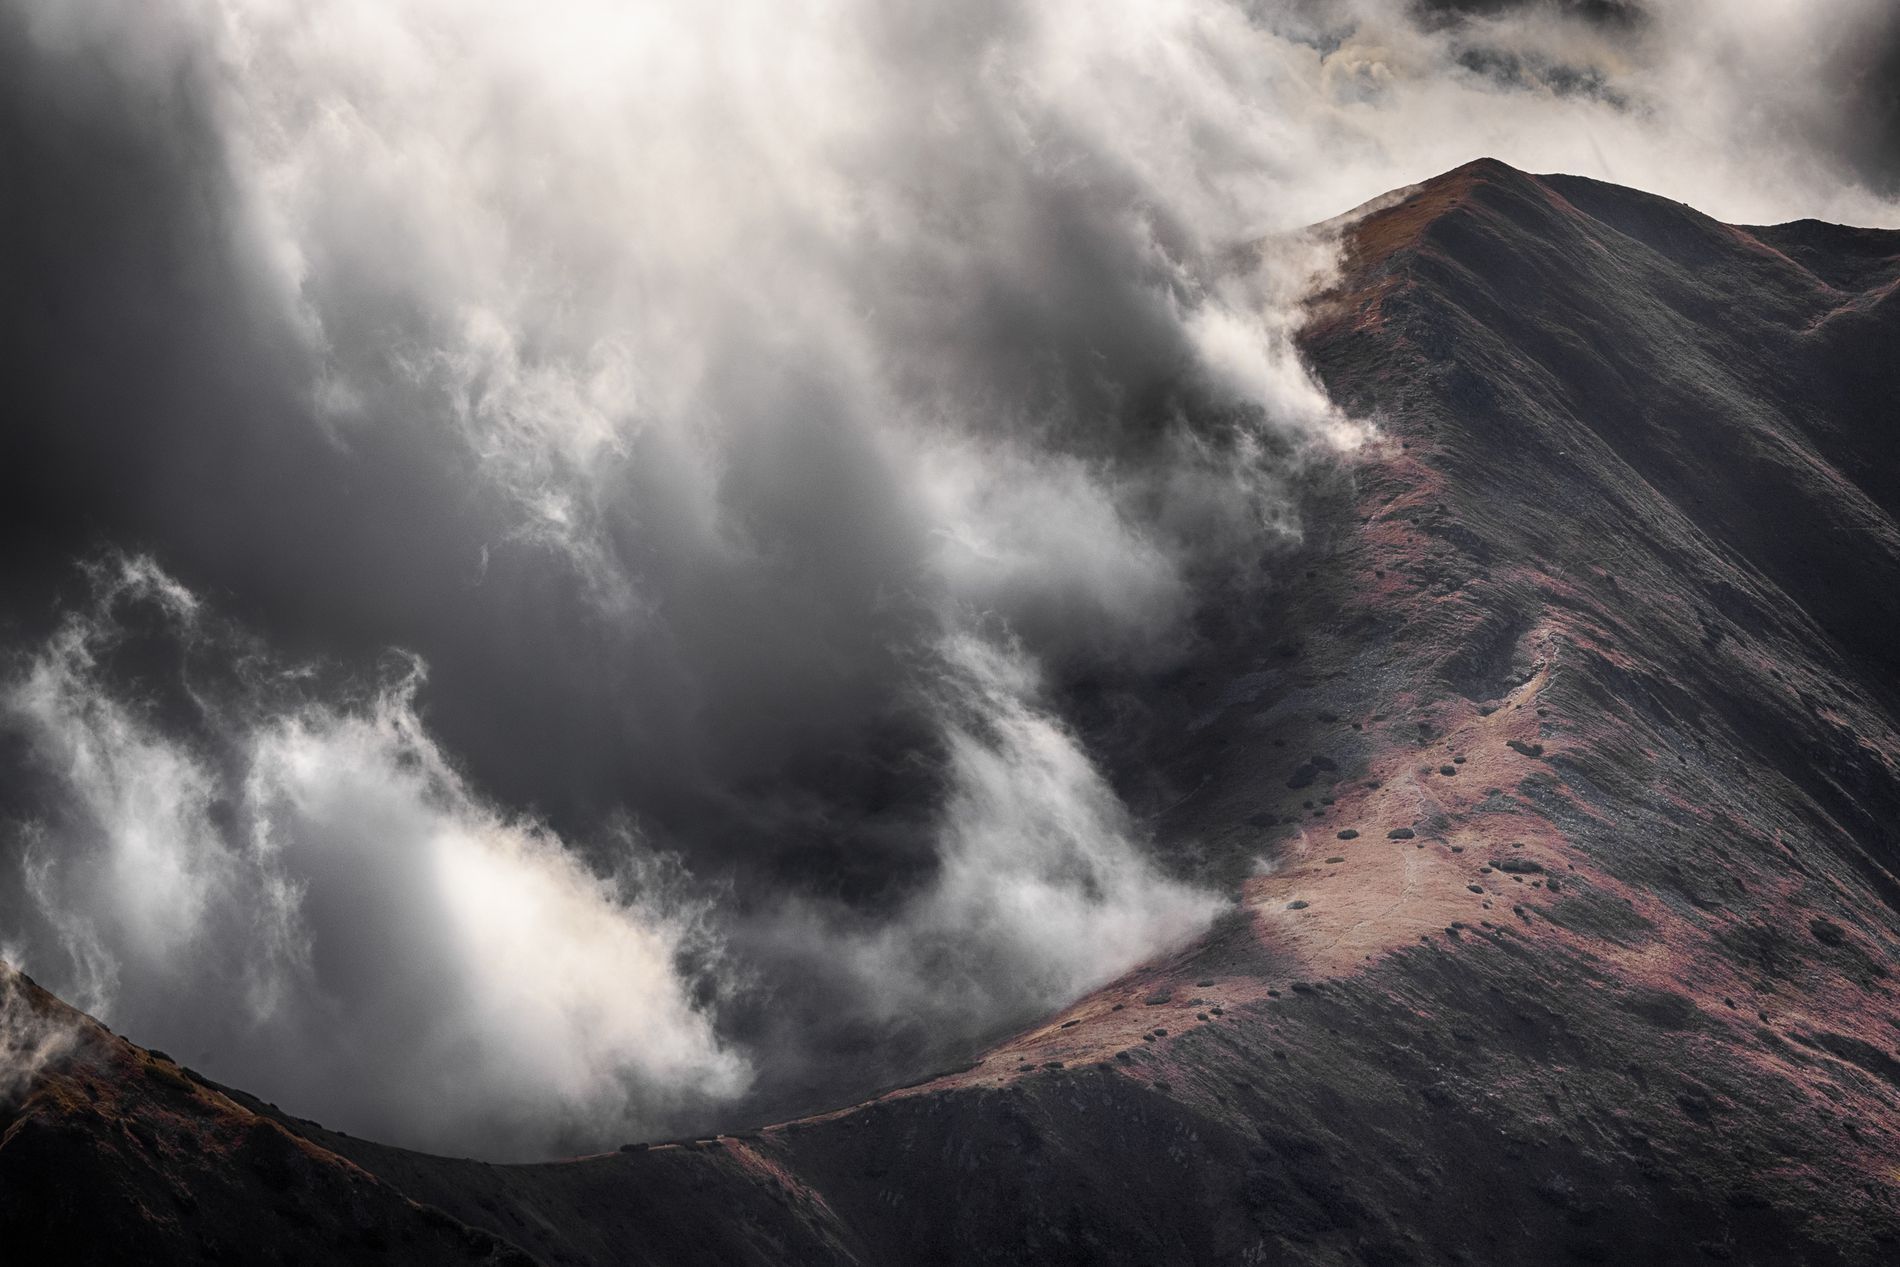
Mountain touching the clouds
The image shows a large mountain with a high peak that touches the clouds scattered across the sky.
Medium shot. The photo shows a mountain touching the clouds. The lighting is dim, but it shows the rough texture of the mountain and the soft texture of the clouds. The colors are muted, consisting of shades of yellow for the mountain and white for the clouds. The overall atmosphere is contemplative, focusing on the beauty of nature.
Labels: Nature, Outdoors, Weather, Cloud, Sky, Scenery, Mountain, Cumulus, Mountain Range, Peak, Crater, Volcano
Camera: Canon Canon EOS R
Lens: EF100-400mm f/4.5-5.6L IS USM, Canon EF 100-400mm f/4.5-5.6L IS
Aperture: F11
Exposure: 1/3200 sec
ISO: 250
Focal length: 180.0 mm